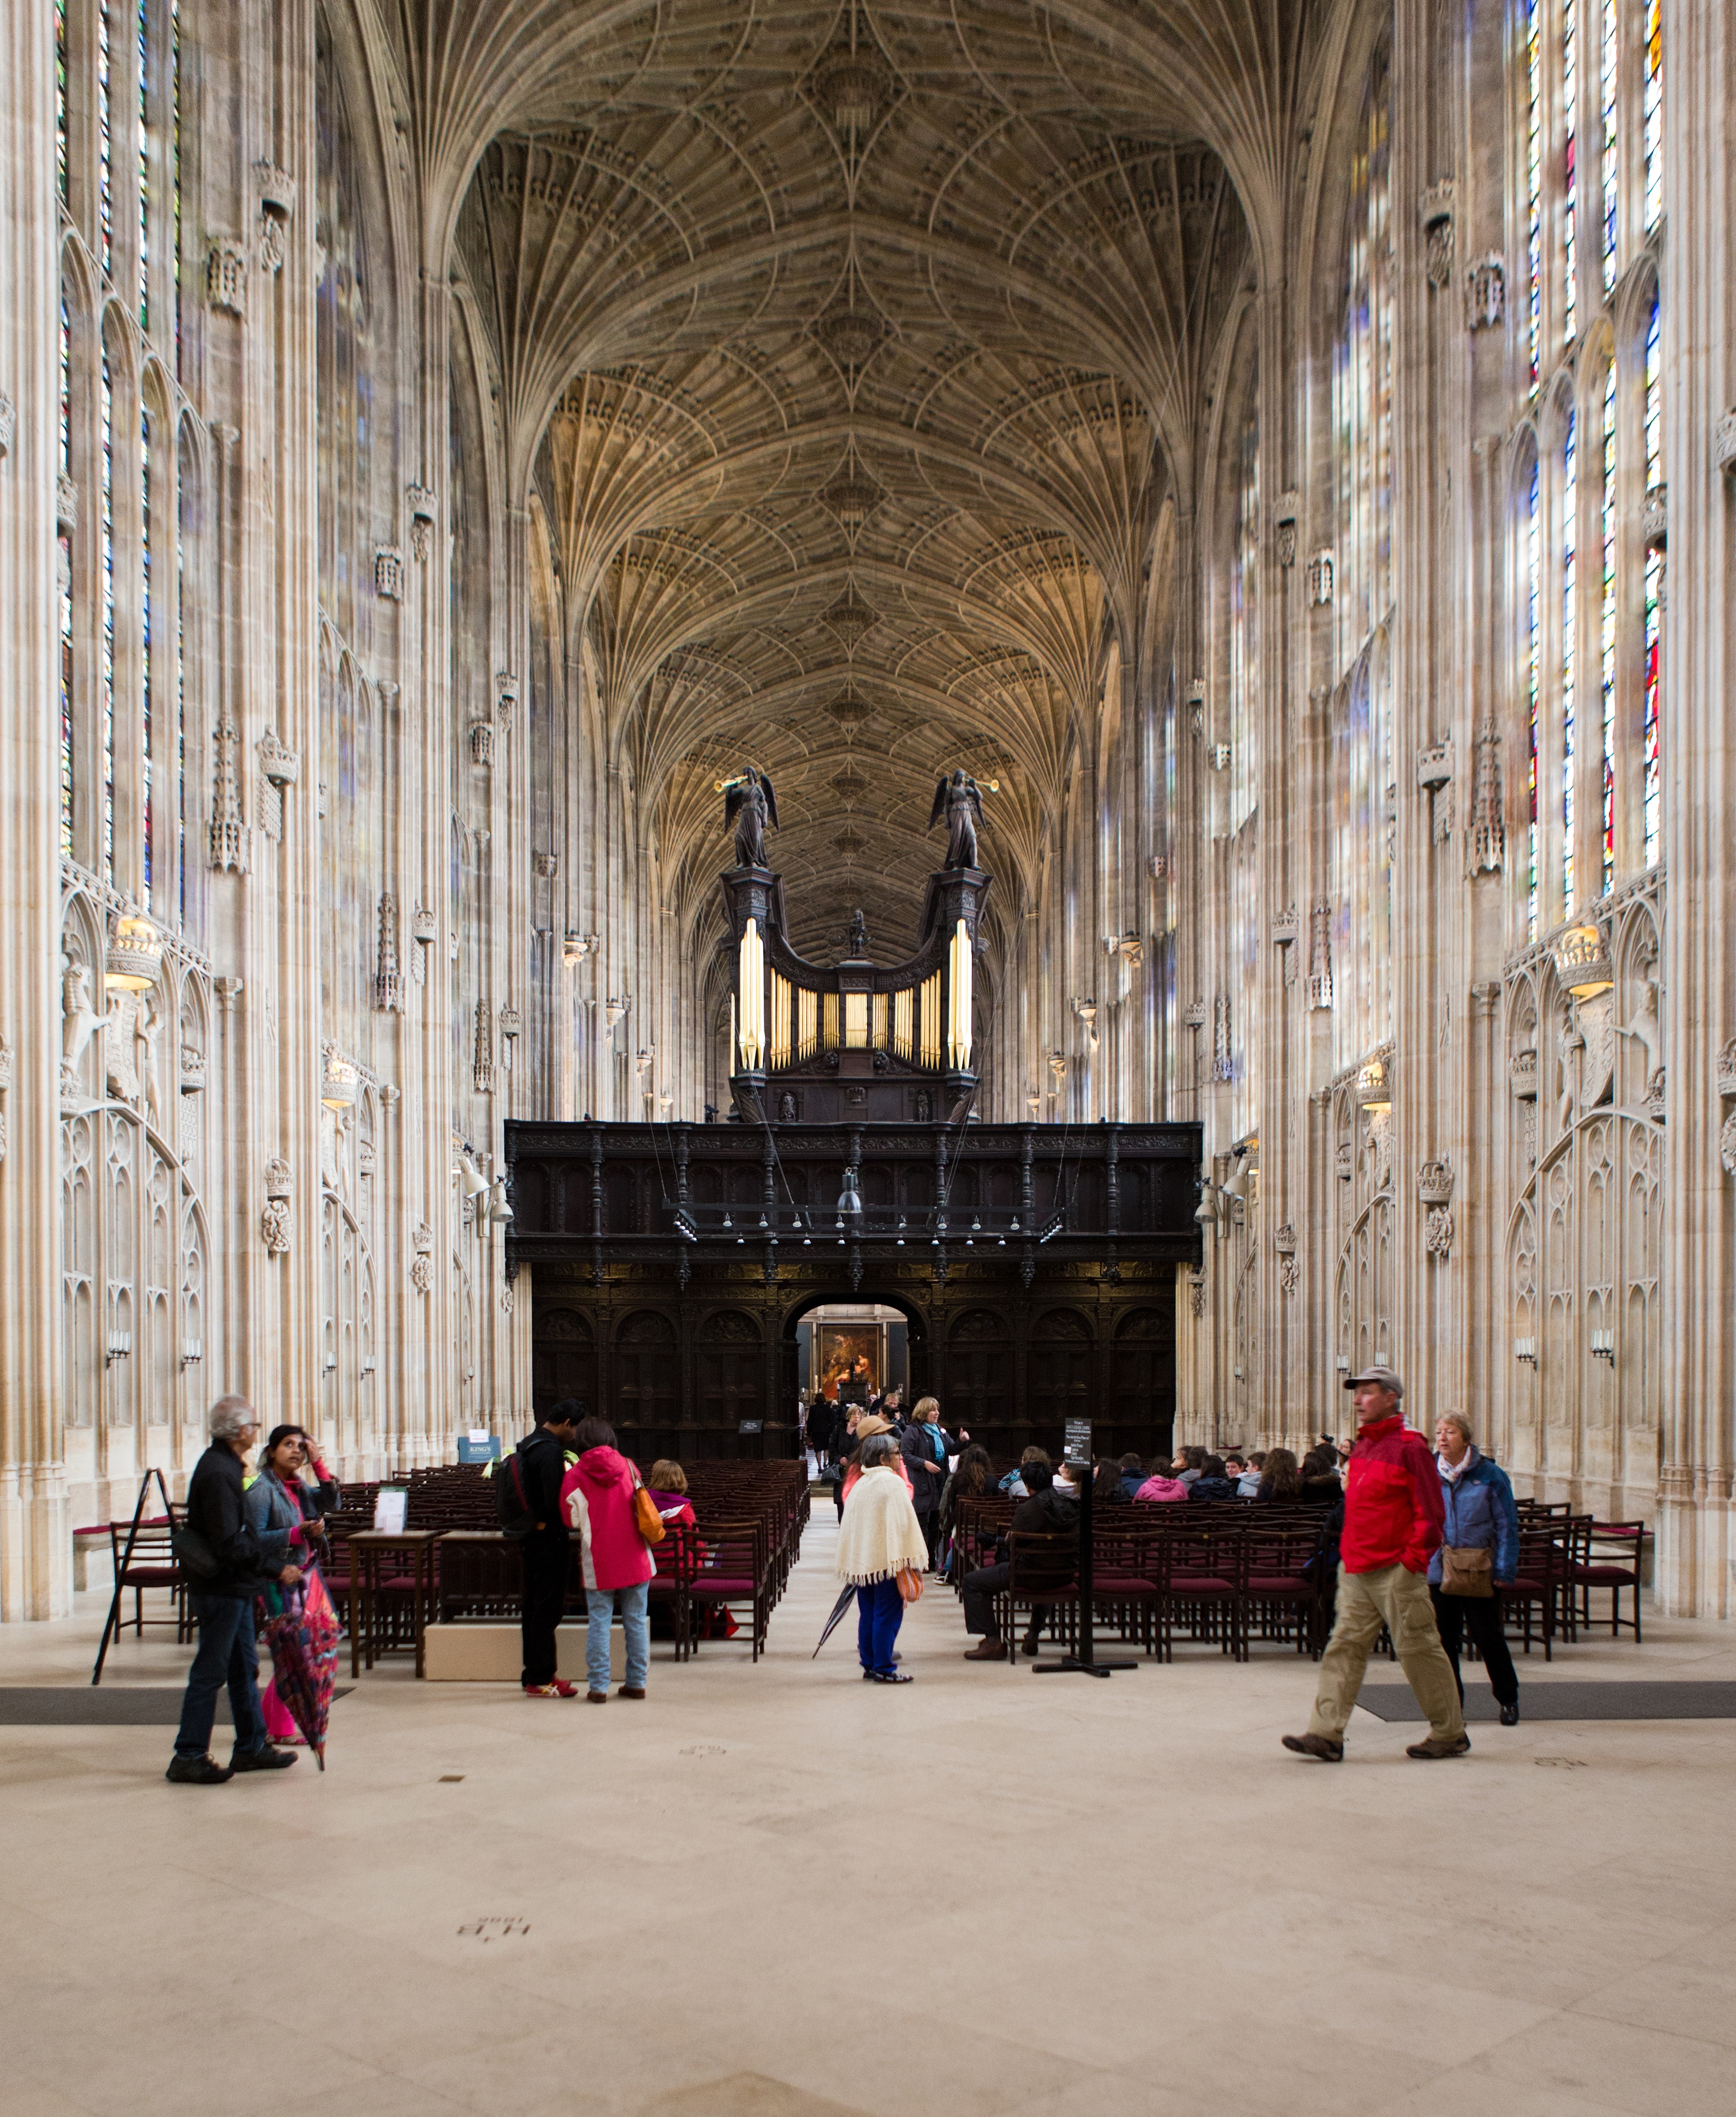
architecture, building, church, cathedral, chapel, historic, place of worship, temple, tourists, cambridge, shrine, basilica, stonework, king's college chapel, vaulted fan roof, henry vi